Kevin Locke (musician)

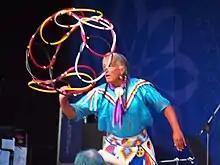
Locke performing a Hoop Dance at the 2016 Ralph Rinzler Memorial Concert, Smithsonian Folklife festival

Locke learned the hoop dance, which had nearly died out, from Arlo Good Bear, a Mandan Hidatsa Indian from North Dakota. From 1978, he traveled to more than 90 countries to perform and continued to perform, such as in September 2014 and most recently in March 2016. His performances usually consisted of flute playing, singing Lakota songs (some in English), and demonstrations of the Sioux hoop dance, using 28 wooden hoops. Of his presentations, Locke has said "I see myself strictly as a preservationist... I base my repertoire on the old songs. I try to show younger people what was there, and maybe some of the younger people will pick up from there and compose new music." His international performances of recent included Malaysia Rainforest Festival (2018), 9th International Sefika Kutluer Festival: East Meets West in Ankara Turkey (2018), Arte Dule Indigenous Festival in Panama City, Panama (2019) and public concerts in Winterthur and Nonam Museum in Zurich, Switzerland (2020).